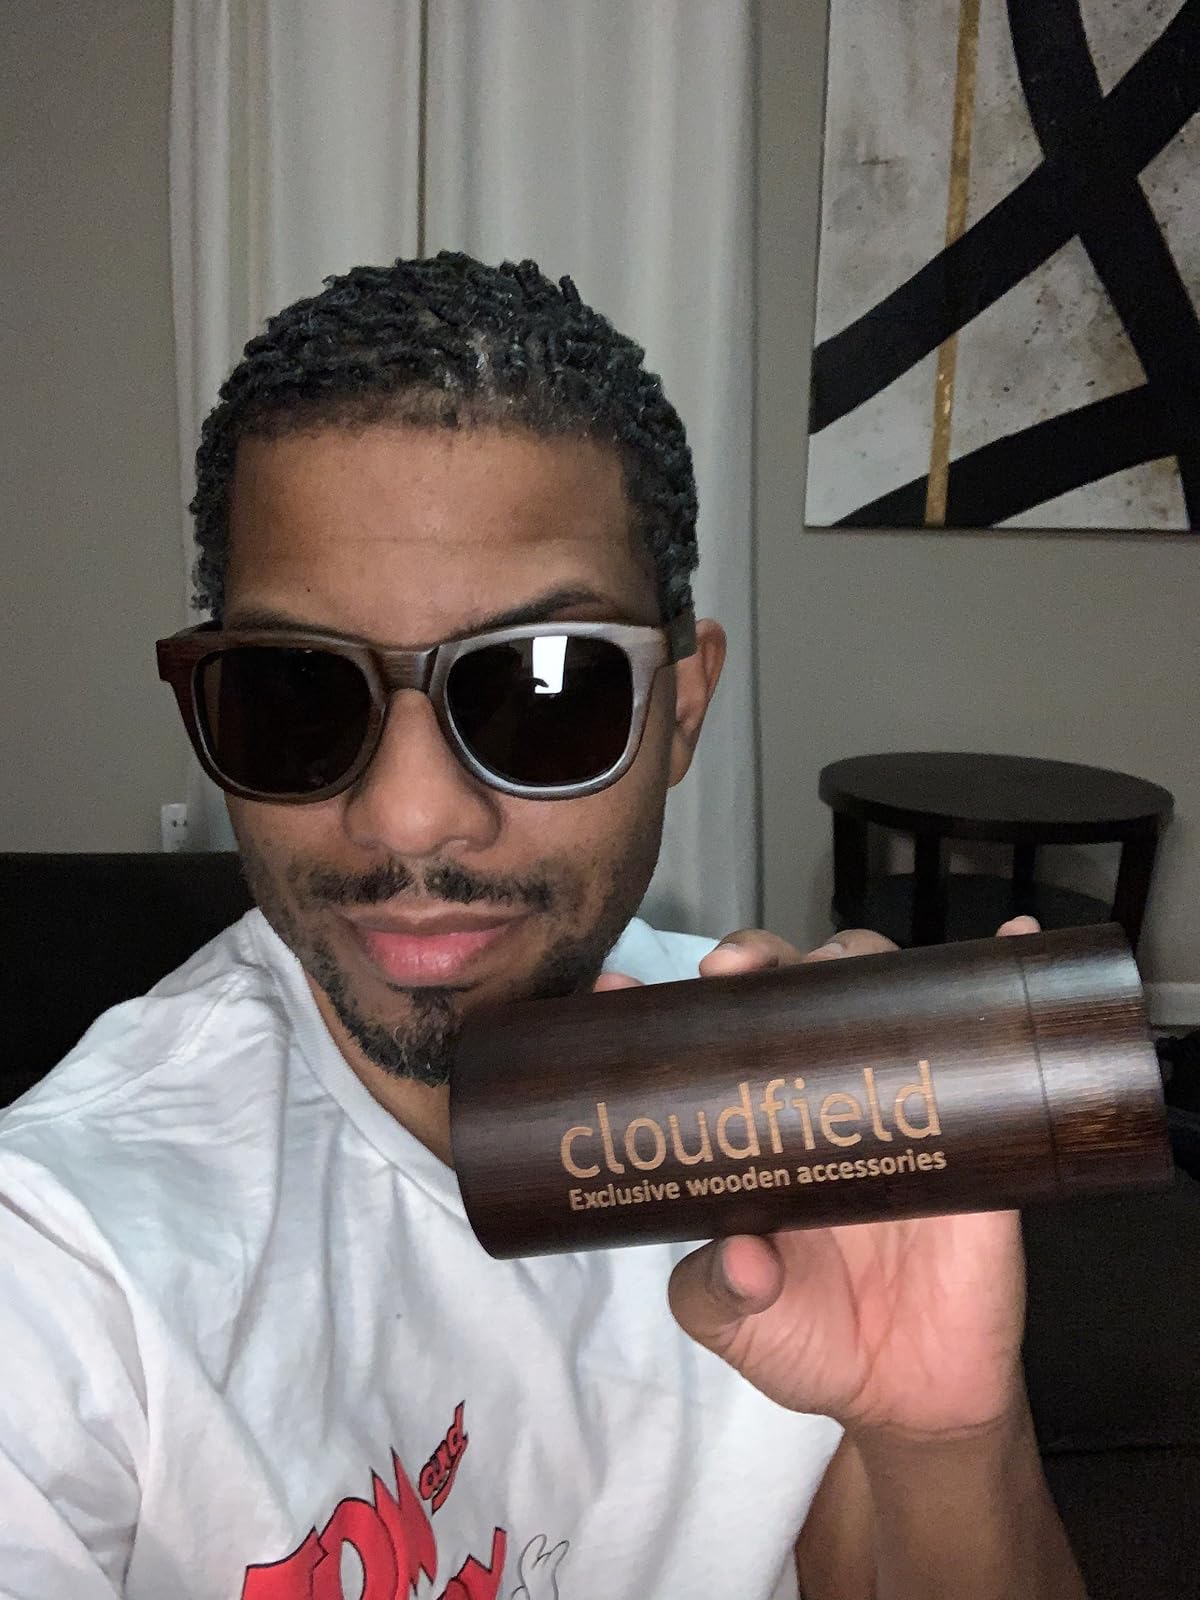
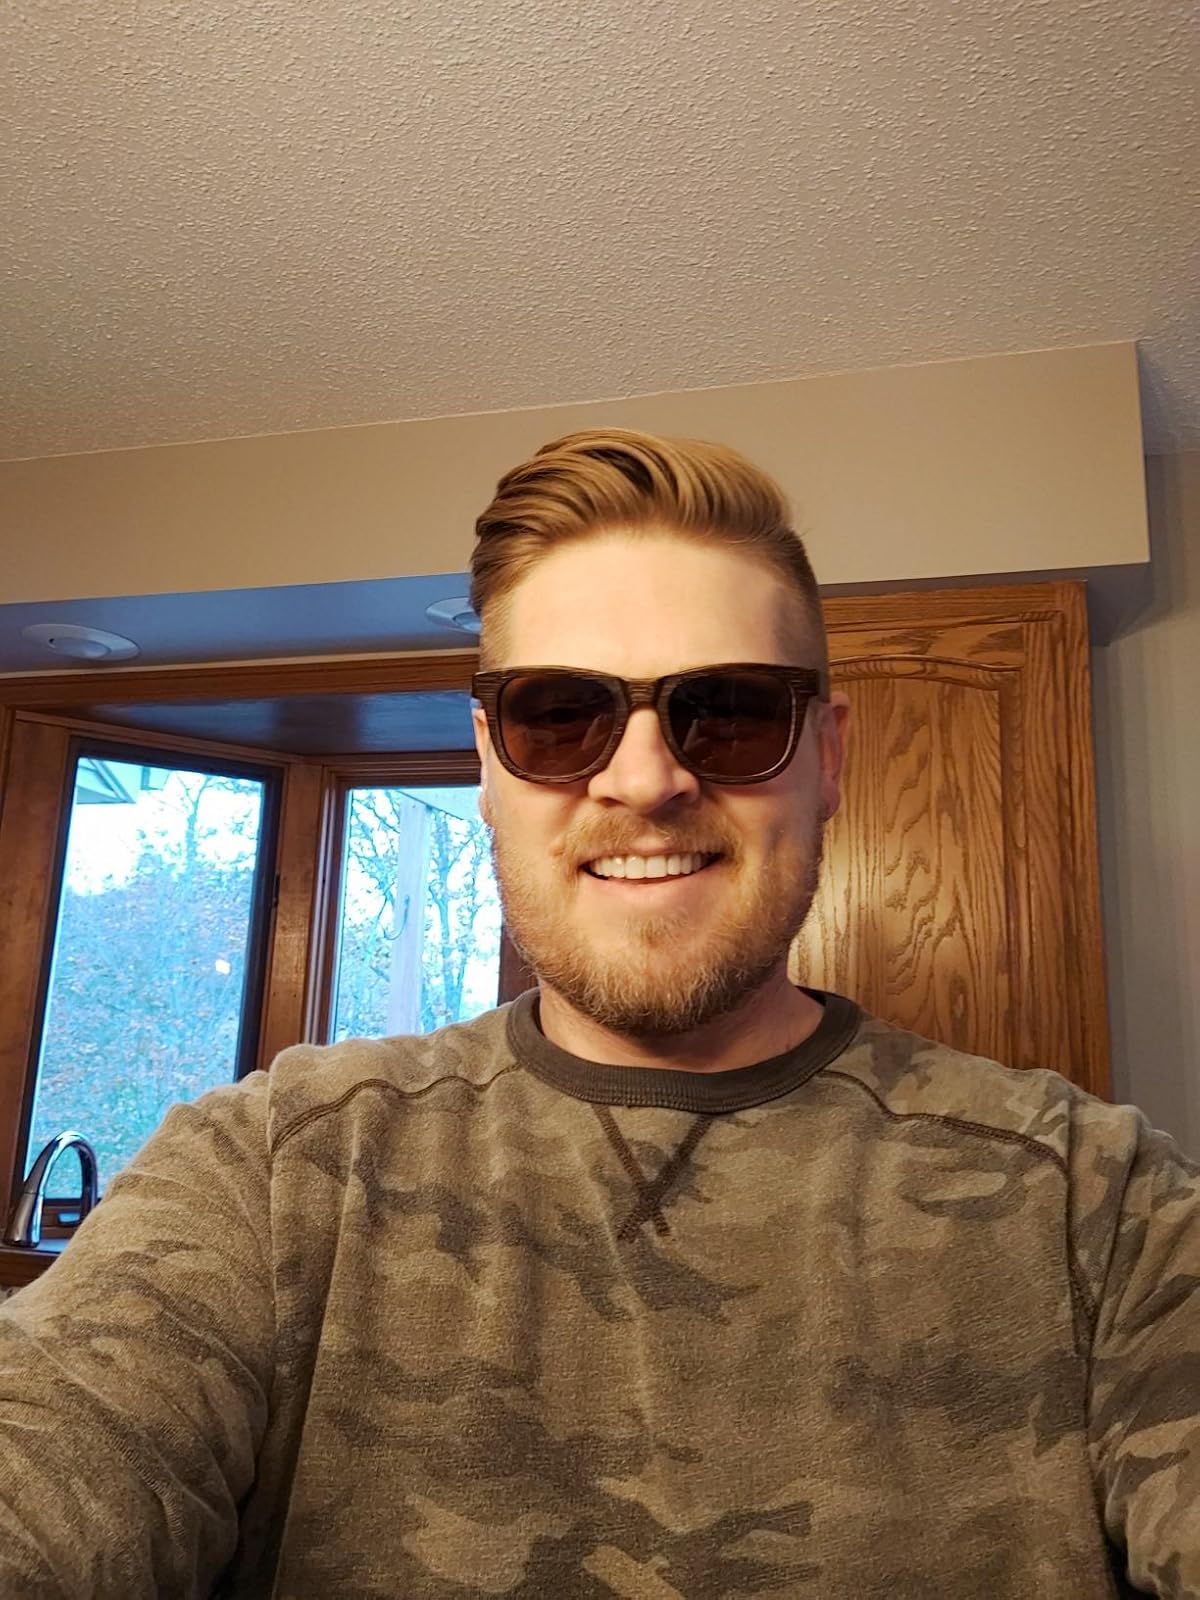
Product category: accessories_sunglasses
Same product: yes